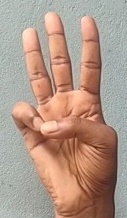
ASL sign: 6